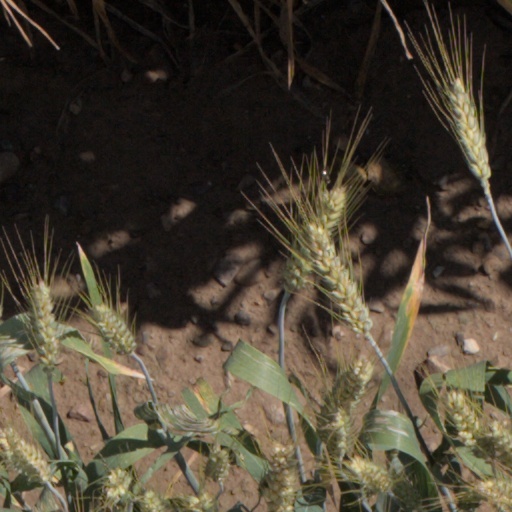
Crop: wheat